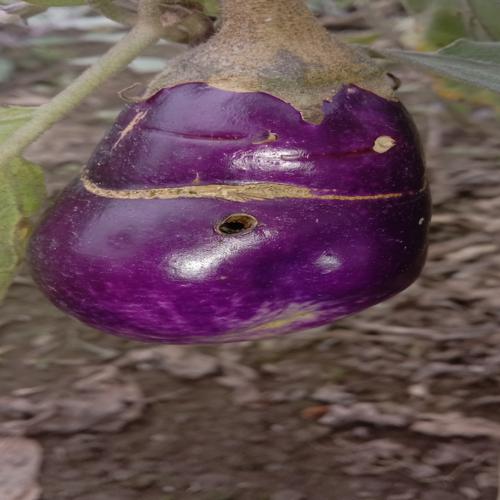
Label: Shoot and Fruit Borer